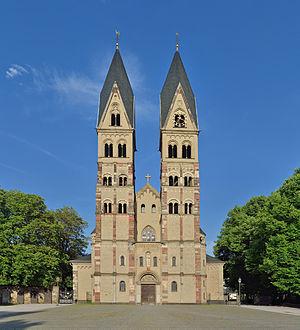
La Basilique Saint-Castor est la plus ancienne église de Coblence. Dédiée à Castor de Karden, elle est située derrière le Deutsches Eck. Sur le parvis de la basilique, se trouve la fontaine de Castor de l'époque napoléonienne.